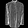
Label: Shirt